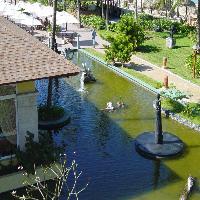
Weather: sun or clear